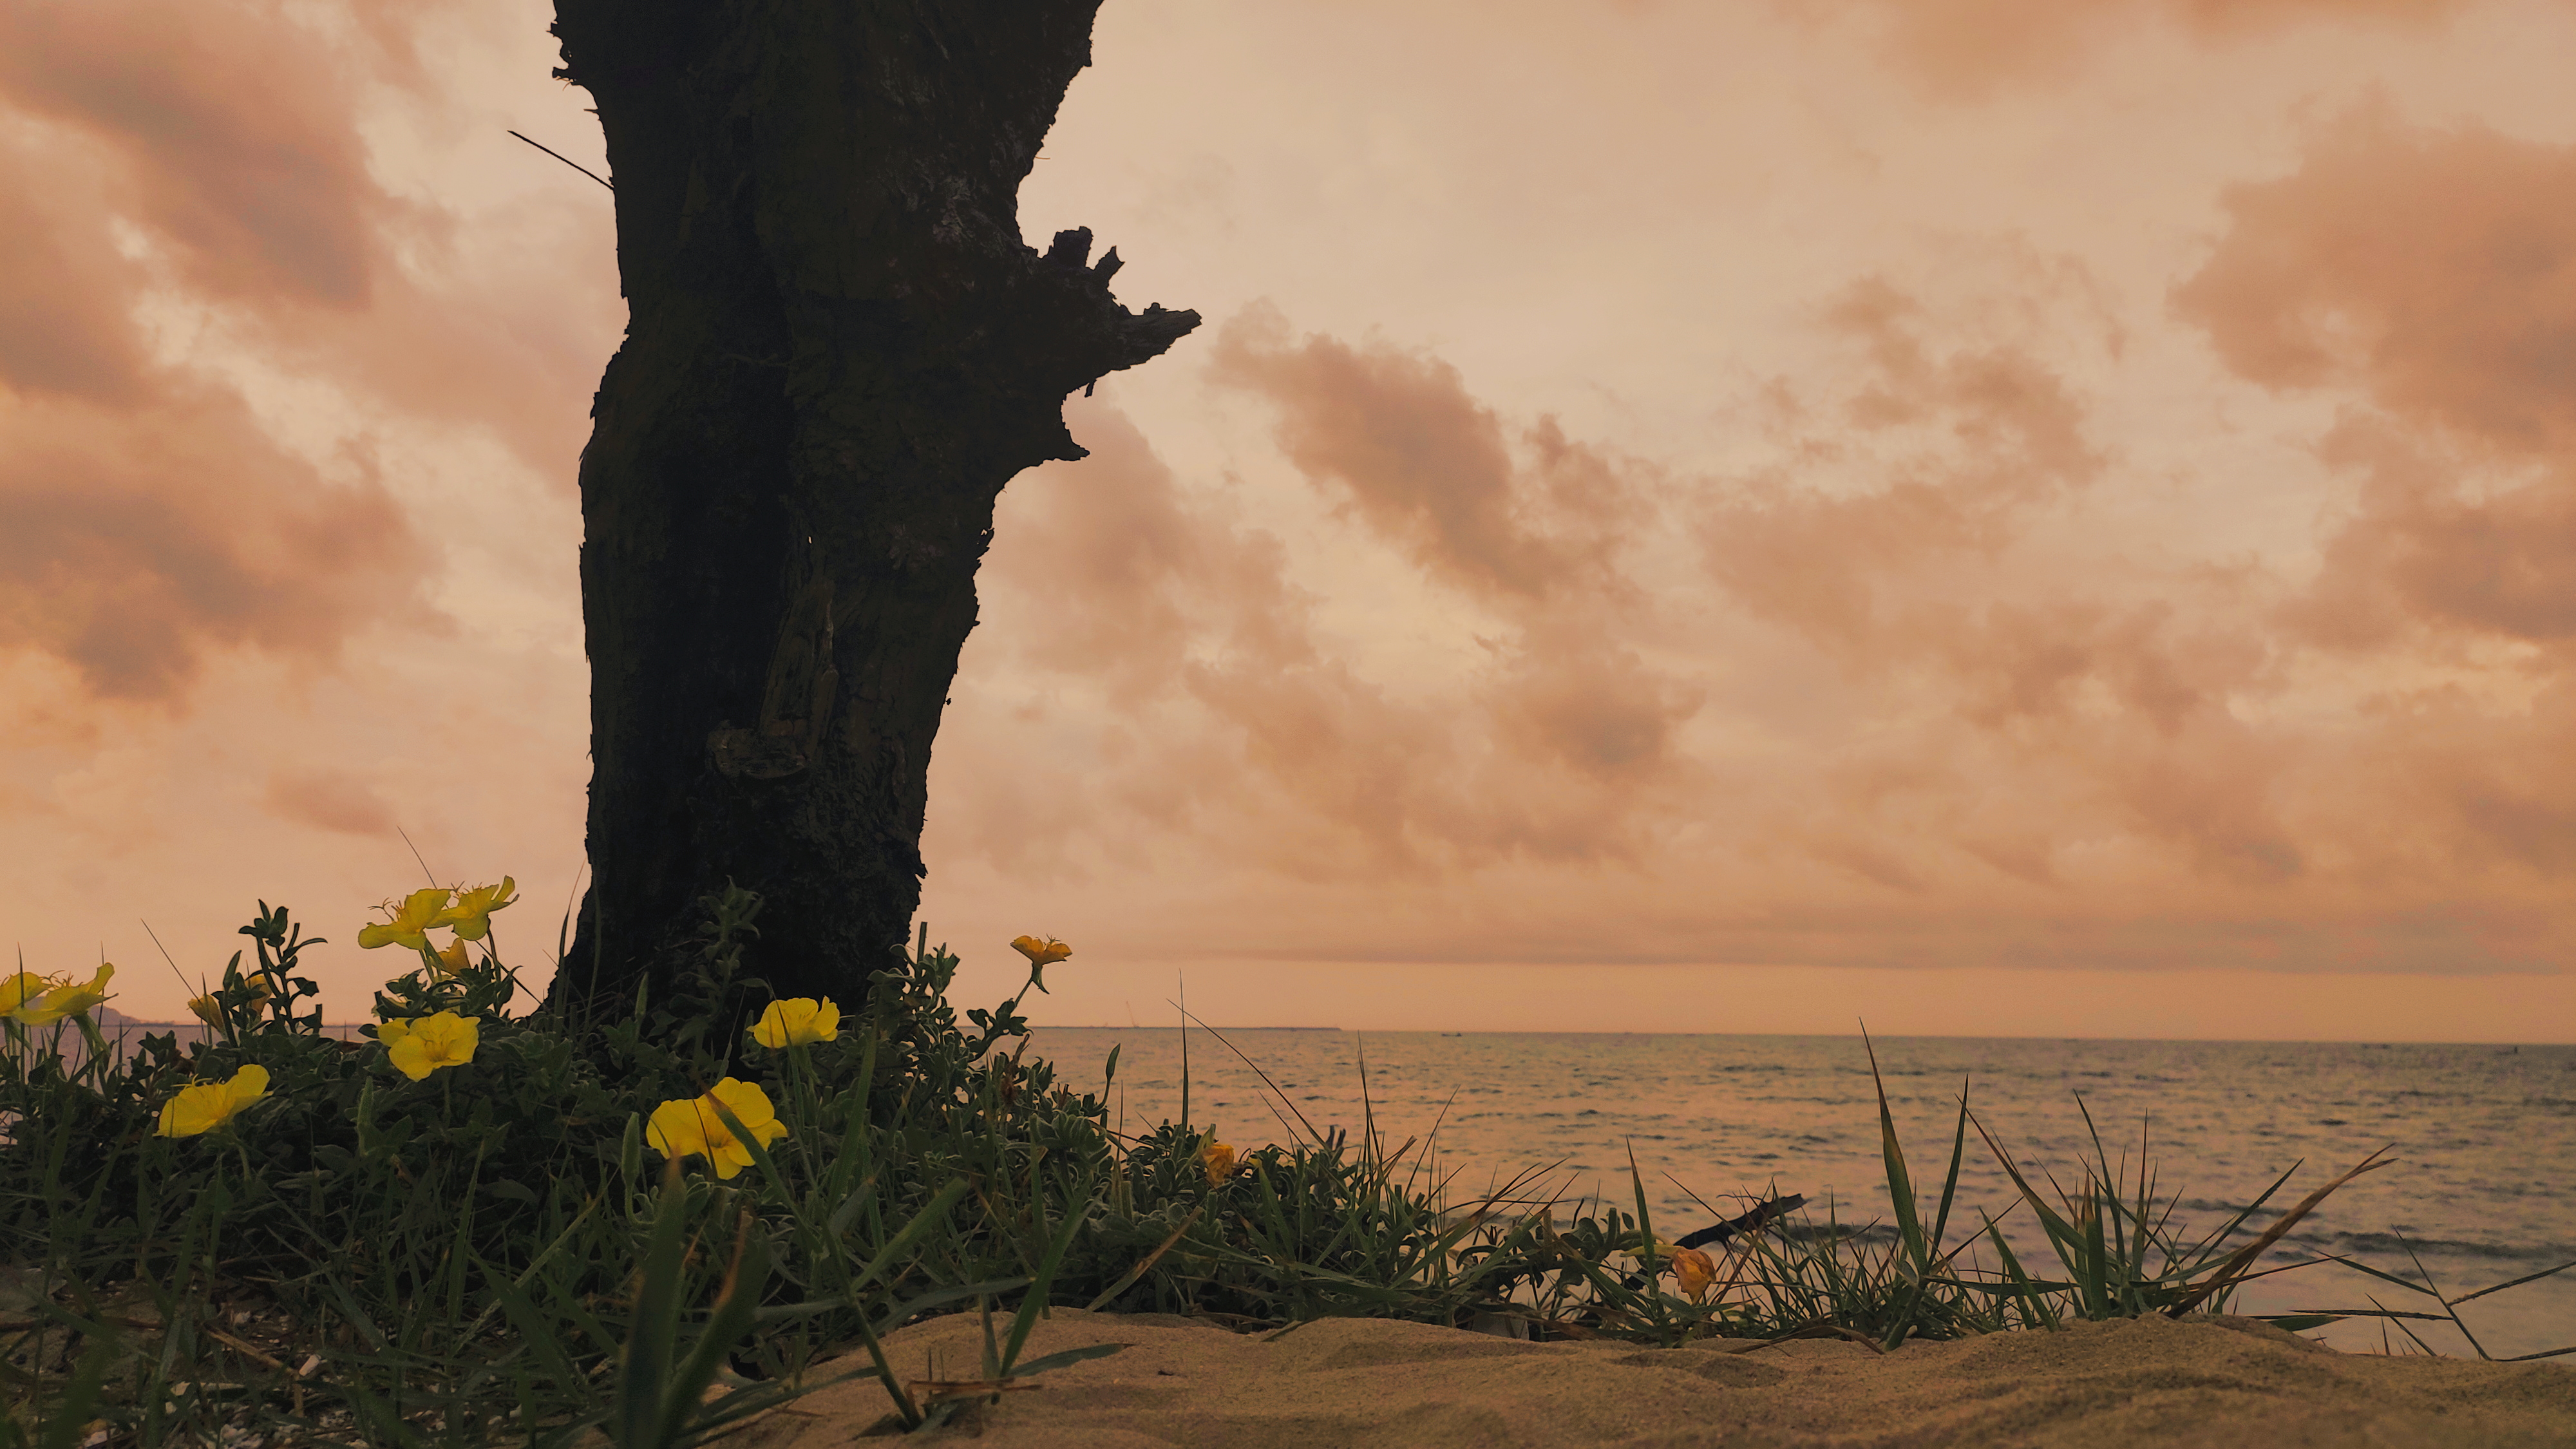
beach, flower, tree, sky, nature, cloud, morning, sunset, evening, sea, horizon, coast, plant, shore, landscape, rock, sand, ocean, photography, sunrise, wood, dusk, meteorological phenomenon, wildflower, terrain, tropics, bay